George Jones (RAAF officer)

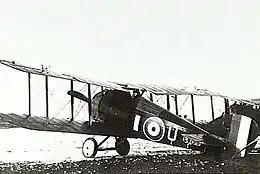
Snipe of No. 4 Squadron AFC, c. 1918

In May 1915 Jones joined the Australian Imperial Force, embarking for Egypt in August with the 9th Light Horse Regiment. He landed at Gallipoli the following month and served there until the end of the campaign in December. His experiences at Gallipoli, especially witnessing the death by enemy fire of one of his friends, affected him deeply and he suffered from headaches and nightmares for years afterwards. After briefly transferring to the Imperial Camel Corps, Jones applied to join the Australian Flying Corps (AFC) in October 1916, taking a drop in rank from corporal to private to do so.